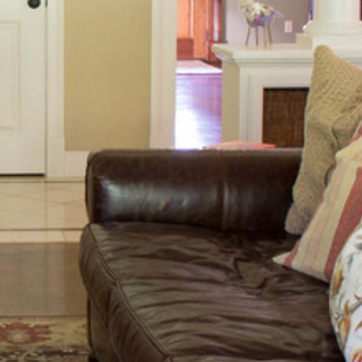
Material: leather